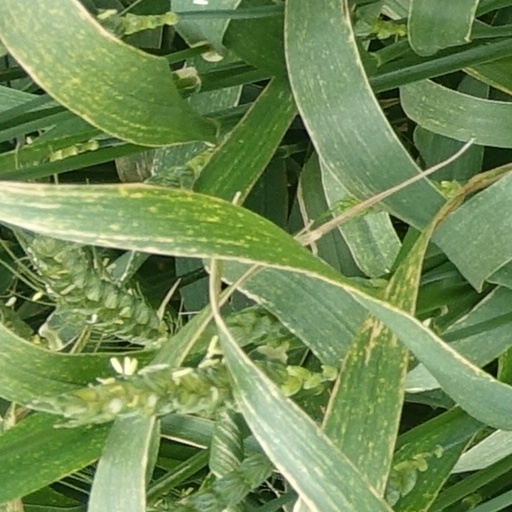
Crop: wheat